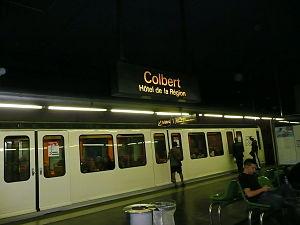
Station ""Colbert - Hôtel de Région"" de la ligne 1 du métro de Marseille."
La station Colbert - Hôtel de région est une station de la ligne 1 du métro de Marseille.